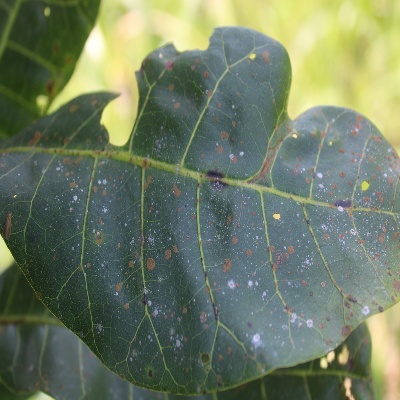
Crop: Cashew
Condition: red rust